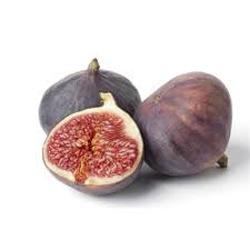
Label: Fig